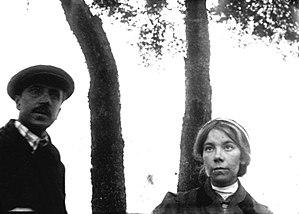
Elena Genrikhovna Gouro, née à Saint-Pétersbourg le 10 janvier 1877 et morte à Poliany le 6 mai 1913, est une peintre et dramaturge futuriste russe, aussi poétesse et écrivain.
Union de la jeunesse est un groupe d'artistes russes appartenant à l'avant-garde. Soyouz Molodioji est également le nom de leur revue, axée sur l'art. Le groupe apparaît à la fin de l'année 1909 et subsiste jusqu'en 1917.